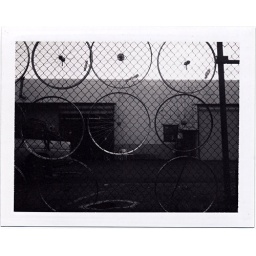
bike fence in se portland